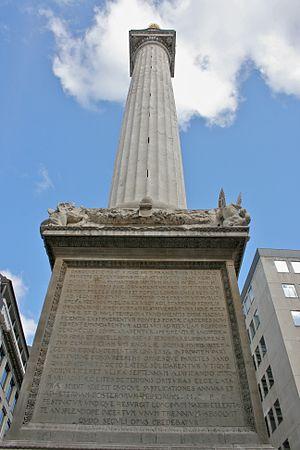
Le grand incendie de Londres est un violent incendie qui ravage le centre de la ville de Londres du dimanche 2 septembre au mercredi 5 septembre 1666.